Food

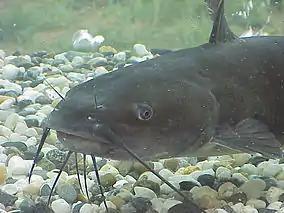
Catfish have millions of taste buds covering their entire body.

While most animals taste buds are located in their mouth, some insects taste receptors are located on their legs and some fish have taste buds along their entire body. Dogs, cats and birds have relatively few taste buds (chickens have about 30), adult humans have between 2000 and 4000, while catfish can have more than a million. Herbivores generally have more than carnivores as they need to tell which plants may be poisonous. Not all mammals share the same tastes: some rodents can taste starch, cats cannot taste sweetness, and several carnivores (including hyenas, dolphins, and sea lions) have lost the ability to sense up to four of the five taste modalities found in humans.